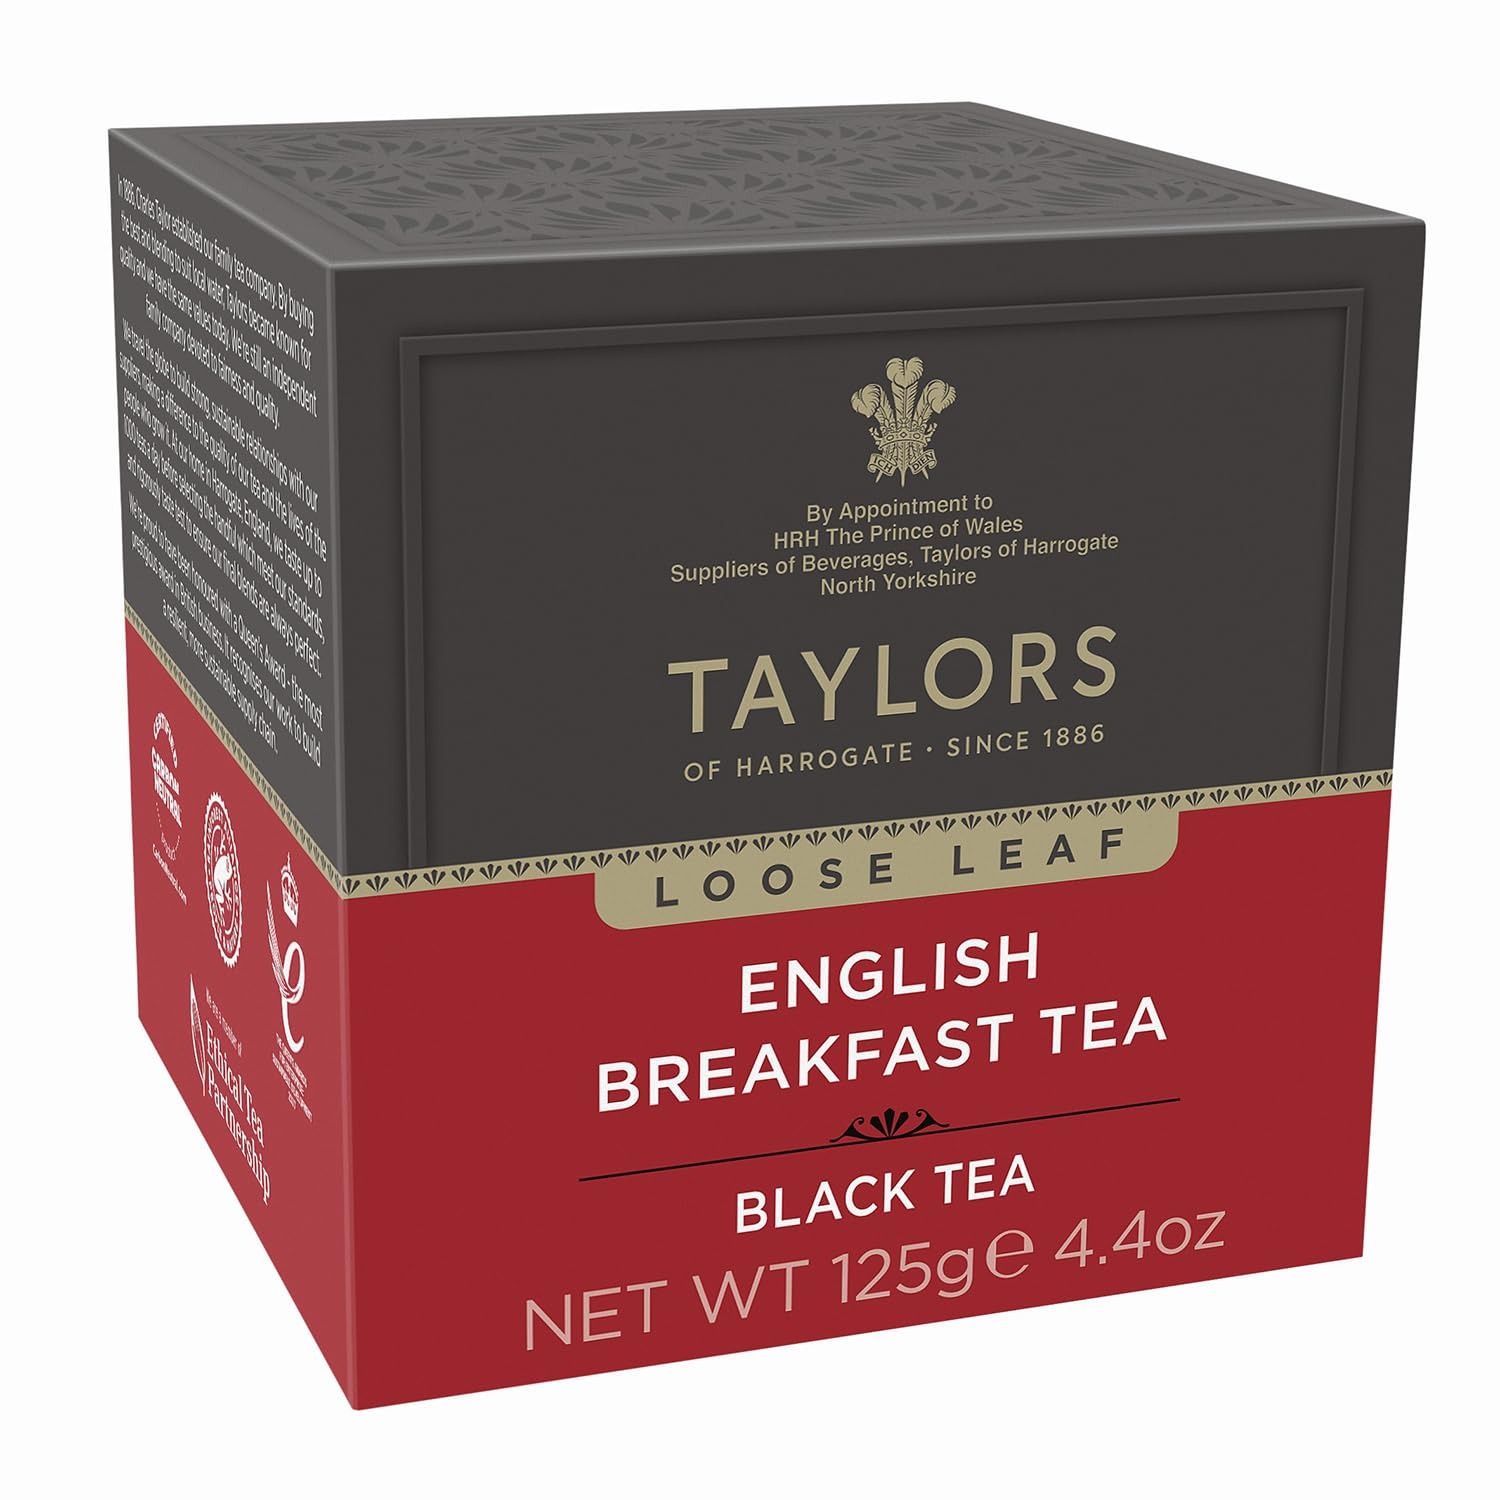
Item Name: Taylors of Harrogate English Breakfast Loose Leaf, 4.41 Ounce Carton
Bullet Point 1: This much-loved classic is a special blend of teas from two of the world’s most famous tea growing countries, India and Africa. The taste is full-bodied, rich and refreshing, with a bright, inviting colour, making it the ideal tea for enjoying not just at breakfast time, but also at any time of the day.
Bullet Point 2: For the perfect cup we recommend that you use one tea bag. Add freshly boiled water and infuse for 4-5 minutes. Serve with or without milk to taste.
Bullet Point 3: High in antioxidants; brisk, stimulating flavor perfect with lemon or milk
Value: 4.41
Unit: Ounce

Price: 6.29